Sri Lanka Air Force

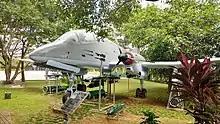
A FMA IA 58 Pucará ground-attack aircraft used in the civil war in the early 1990s.

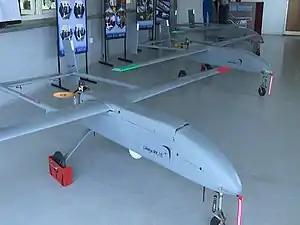
Sri Lanka Air Force and CRD developed medium range UAV Lihiniya MK I.

Rapid growth began in the mid-1980s, when the Sri Lankan Civil War against LTTE drew the service into a major, long-term security role. In 1982 the SLAF reactivated airfields at Batticaloa, Anuradhapura, Koggala and Sigiriya that had been disused since World War II, all later becoming SLAF Stations. During the First Eelam War between 1983 and 1987, the force grew by nearly 50 percent. In 1987 the air force had a total strength of 3,700 personnel, including active reserves. The Sri Lanka Air Force Regiment took over to role of ground based air defence from the 4th Regiment, Sri Lanka Artillery transitioned into a field artillery role as it decommissioned its anti-aircraft guns. As in the other services, a shortage of spare parts plagued maintenance efforts, forcing the service to send a number of aircraft to Singapore and elsewhere for repairs. After the purchase of equipment from Canada in 1986, the air force gained the capability to make structural repairs on its fleet of Bell helicopters, several of which had been damaged in operations against the Tamil separatists. Maintenance of electronic equipment was performed at the communications station at Ekala, in the north of Colombo District.